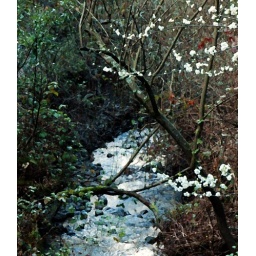
plum flowers over bird creek